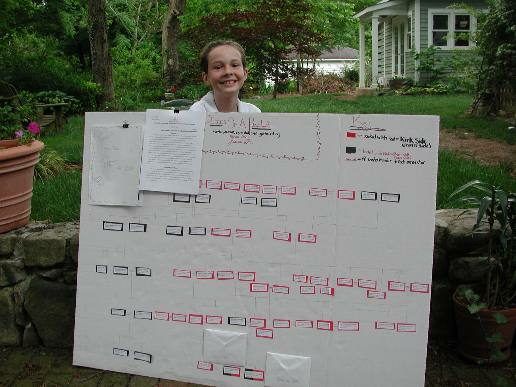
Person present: Yes